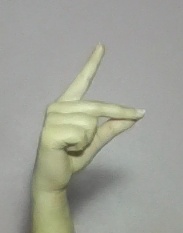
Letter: ta